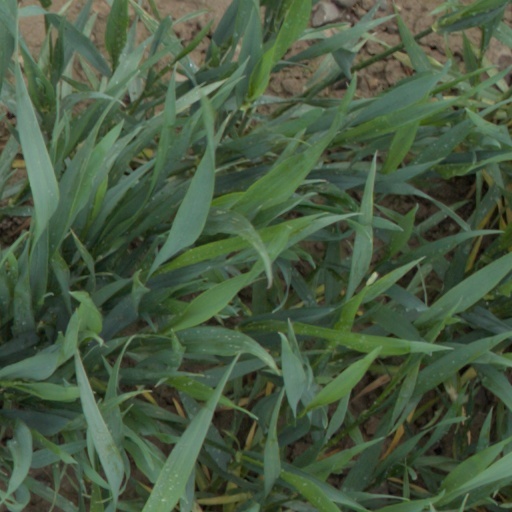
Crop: wheat